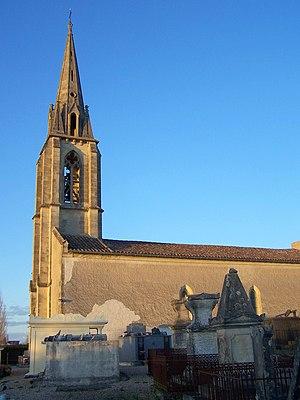
Église de Montagoudin (Gironde, France)
Montagoudin est une commune du Sud-Ouest de la France, située dans le département de la Gironde.